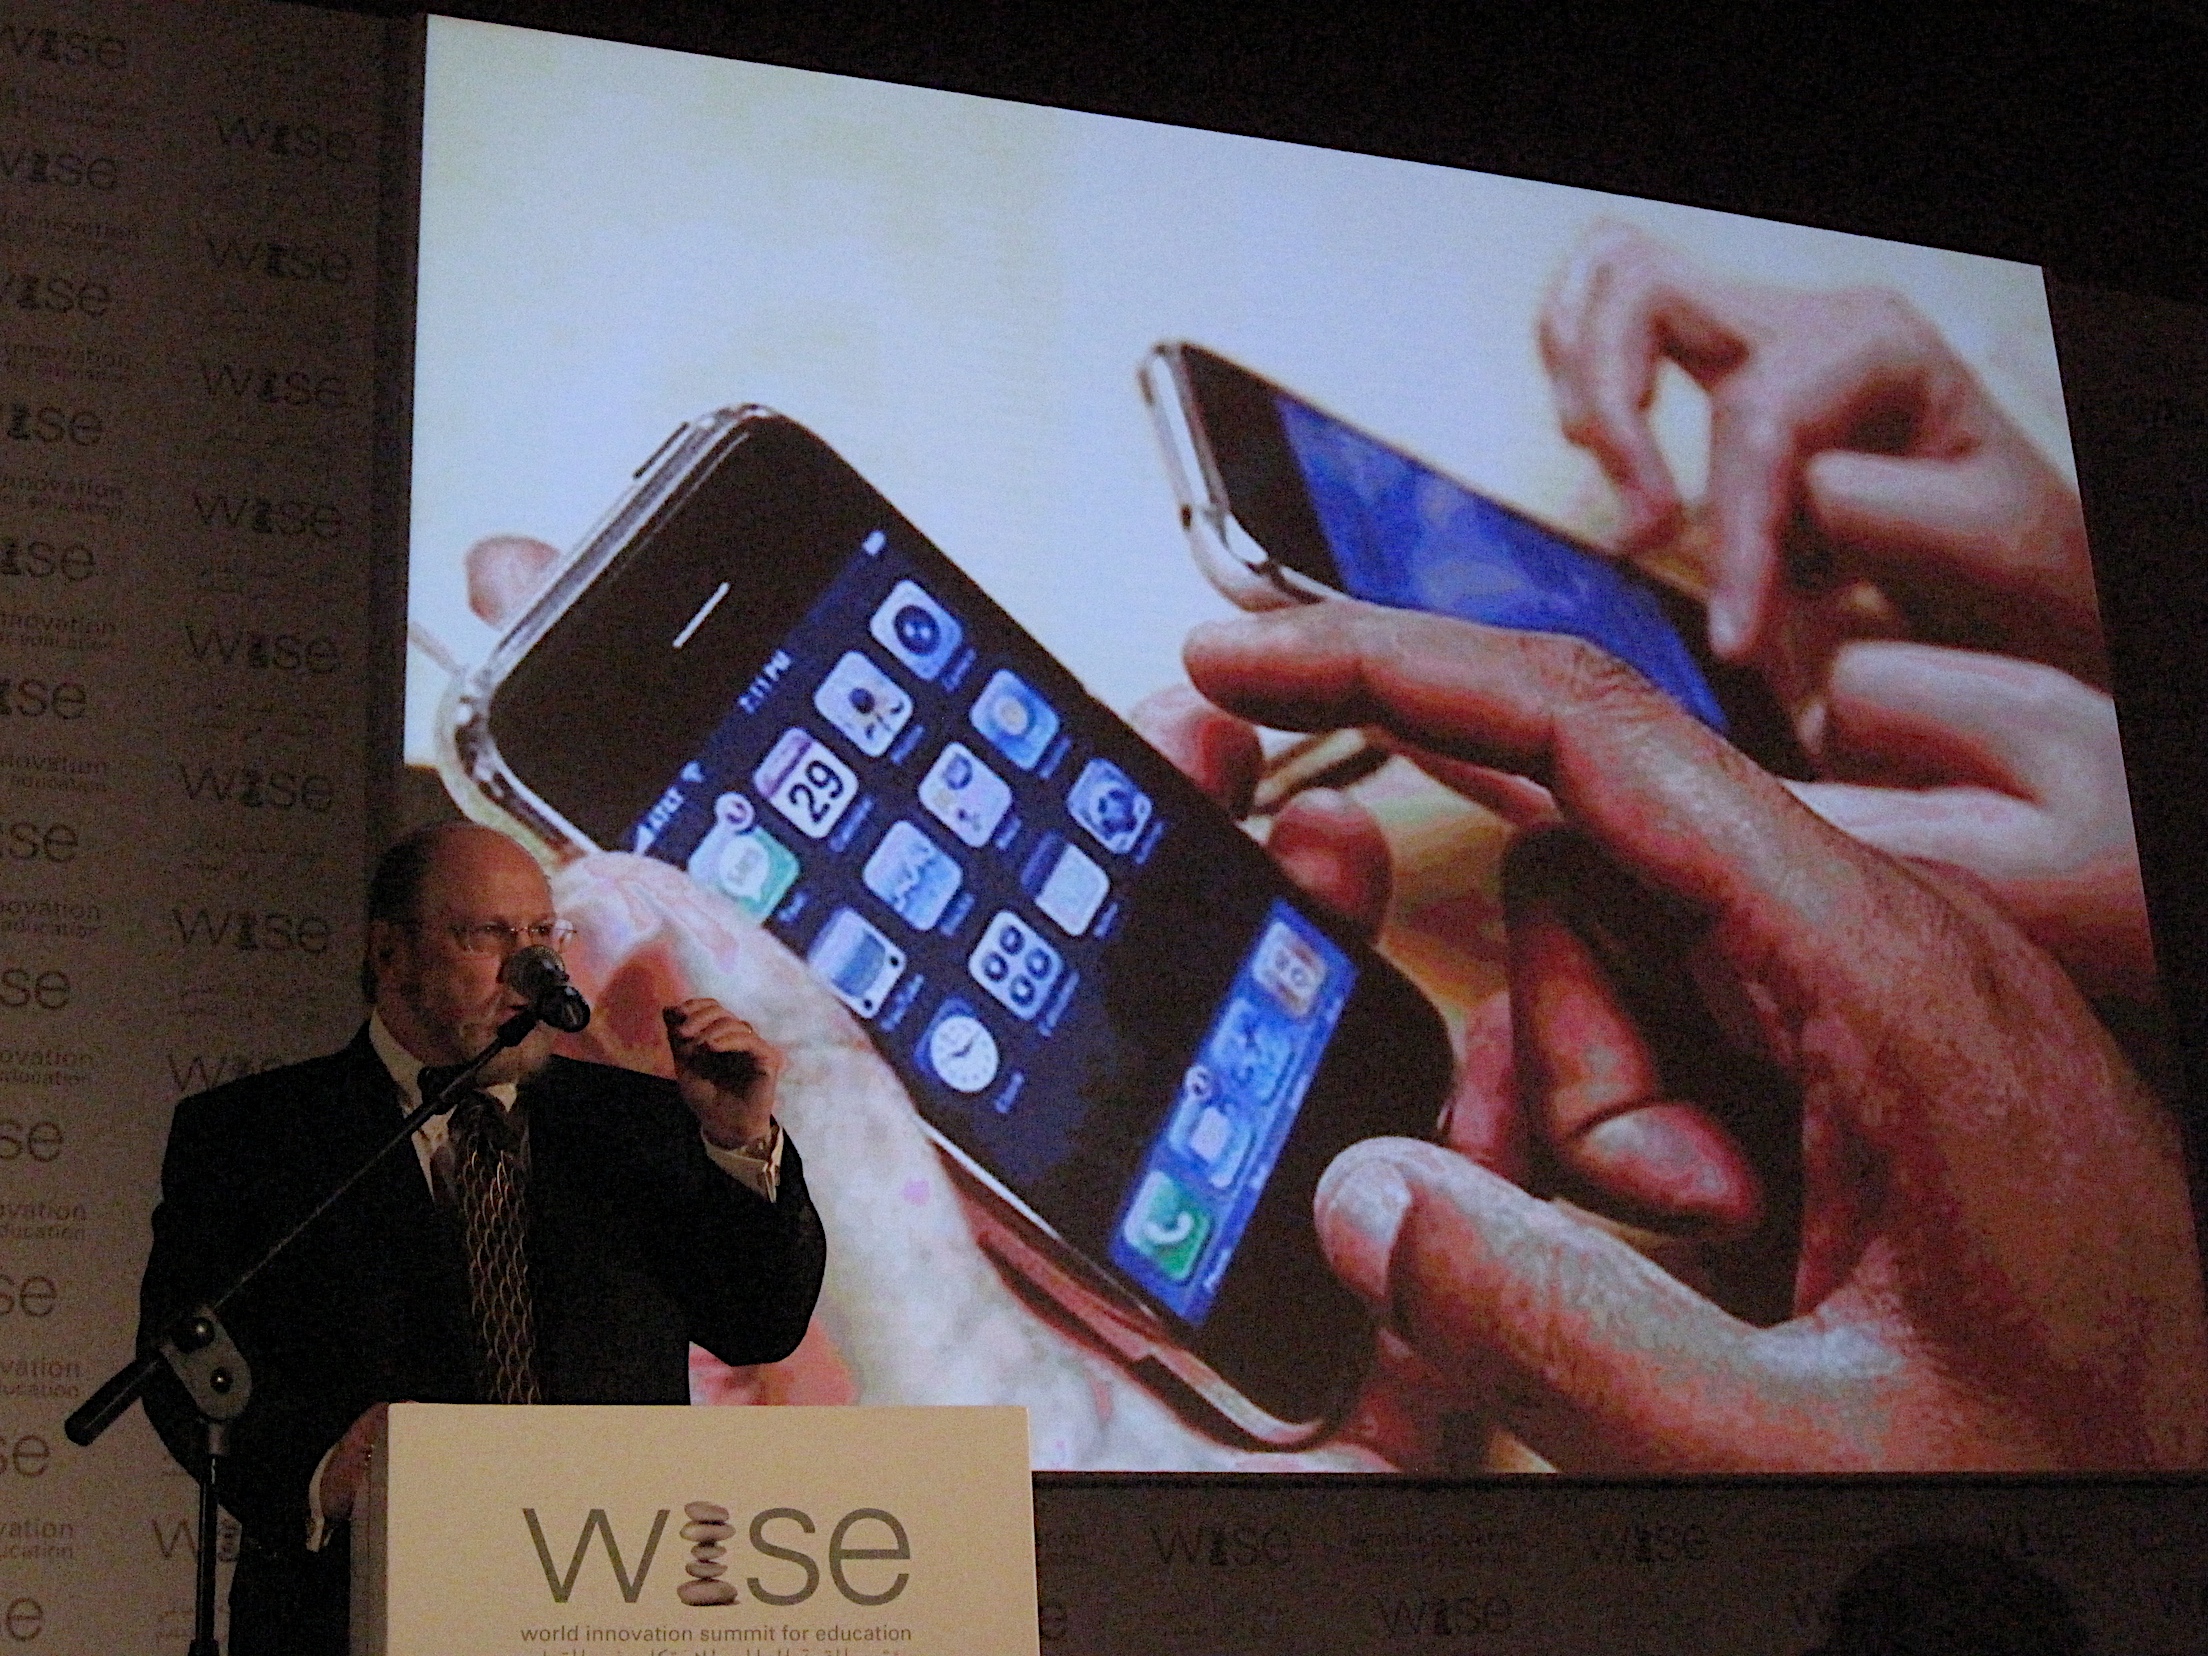
hand, gadget, mobile phone, selfie, photograph, image, wise09